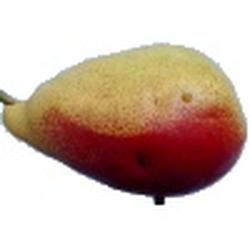
Label: Pear